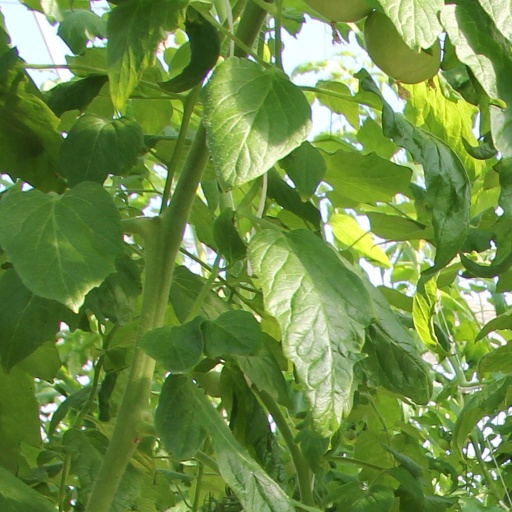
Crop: tomato